Jumping from High Places

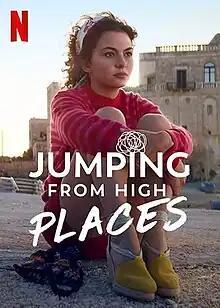

Jumping from High Places is a 2022 Italian comedy-drama film directed by Andrea Jublin, based on the novel "Per lanciarsi dalle stelle" by Chiara Parenti. It was released on Netflix on 5 October 2022.